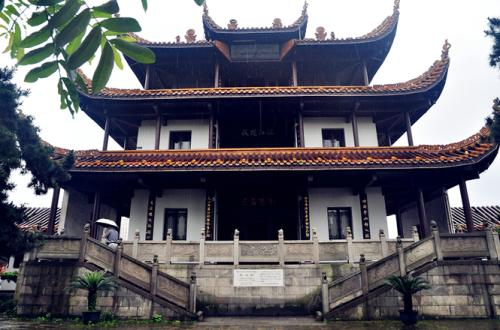
地标名称：天心阁
所在城市：长沙市·天心区